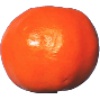
Label: Clementine 1